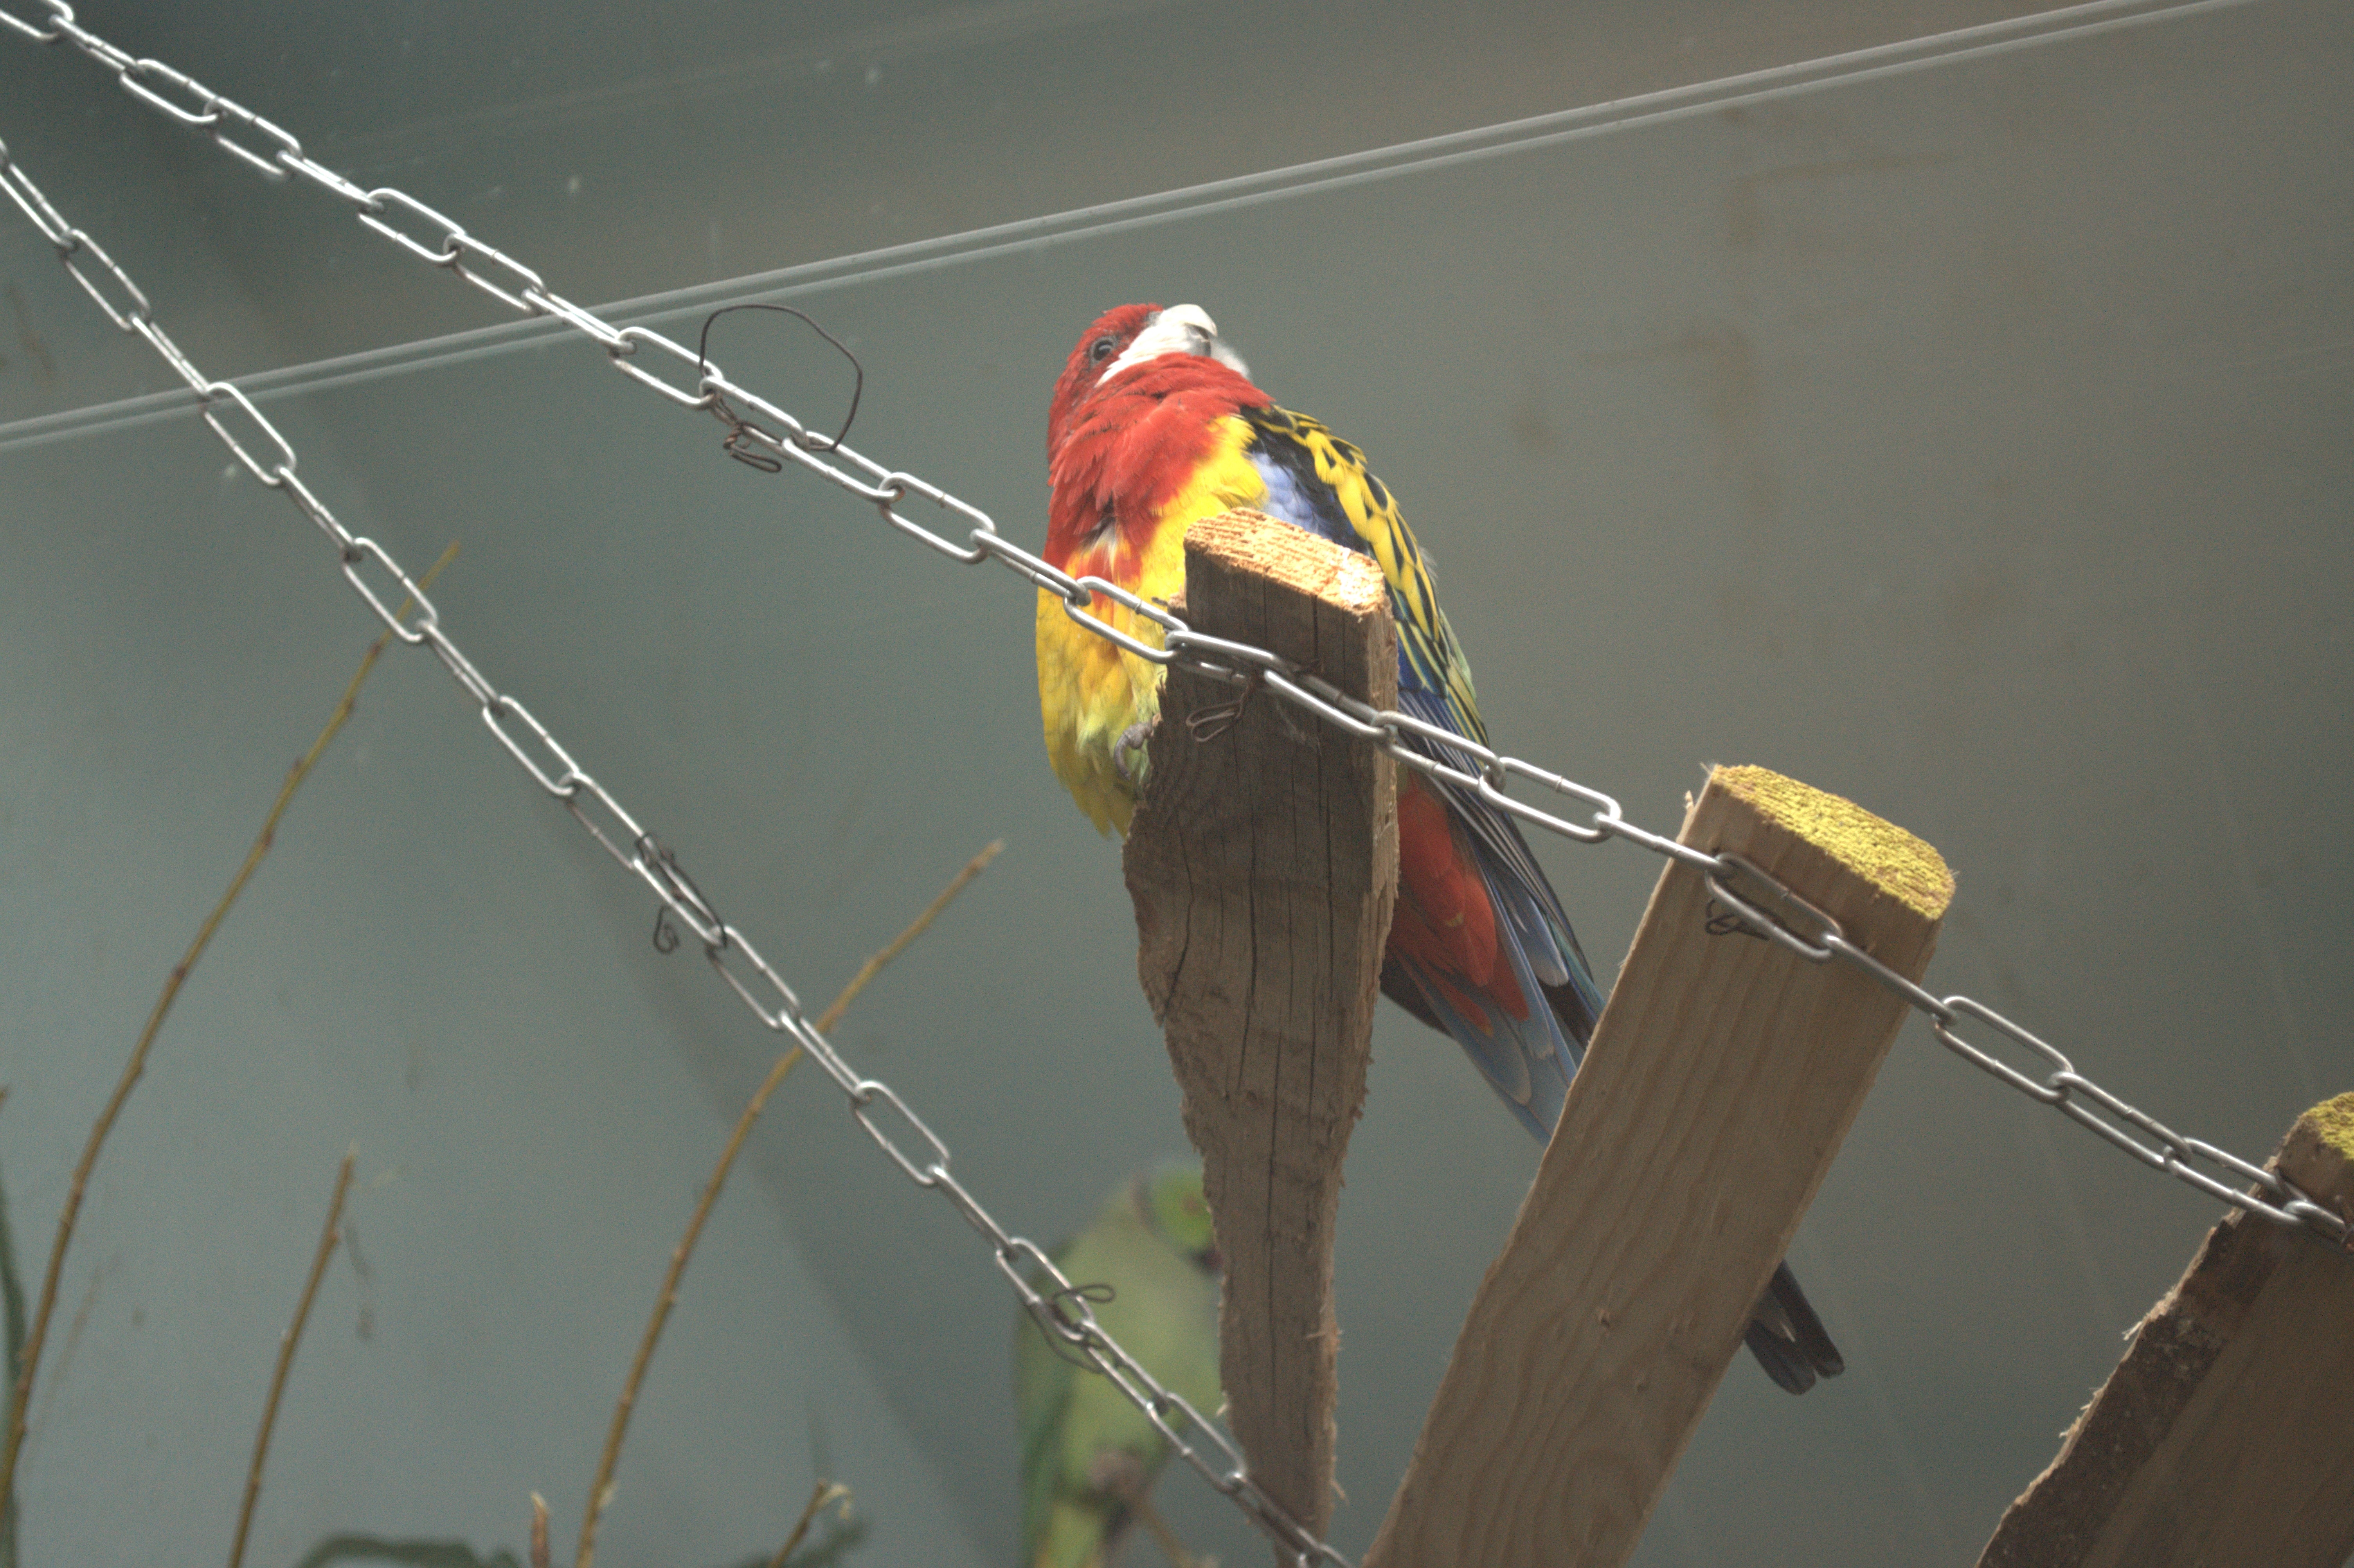
zoo, bird, wire, parrot, beak, perching bird, parakeet, macaw